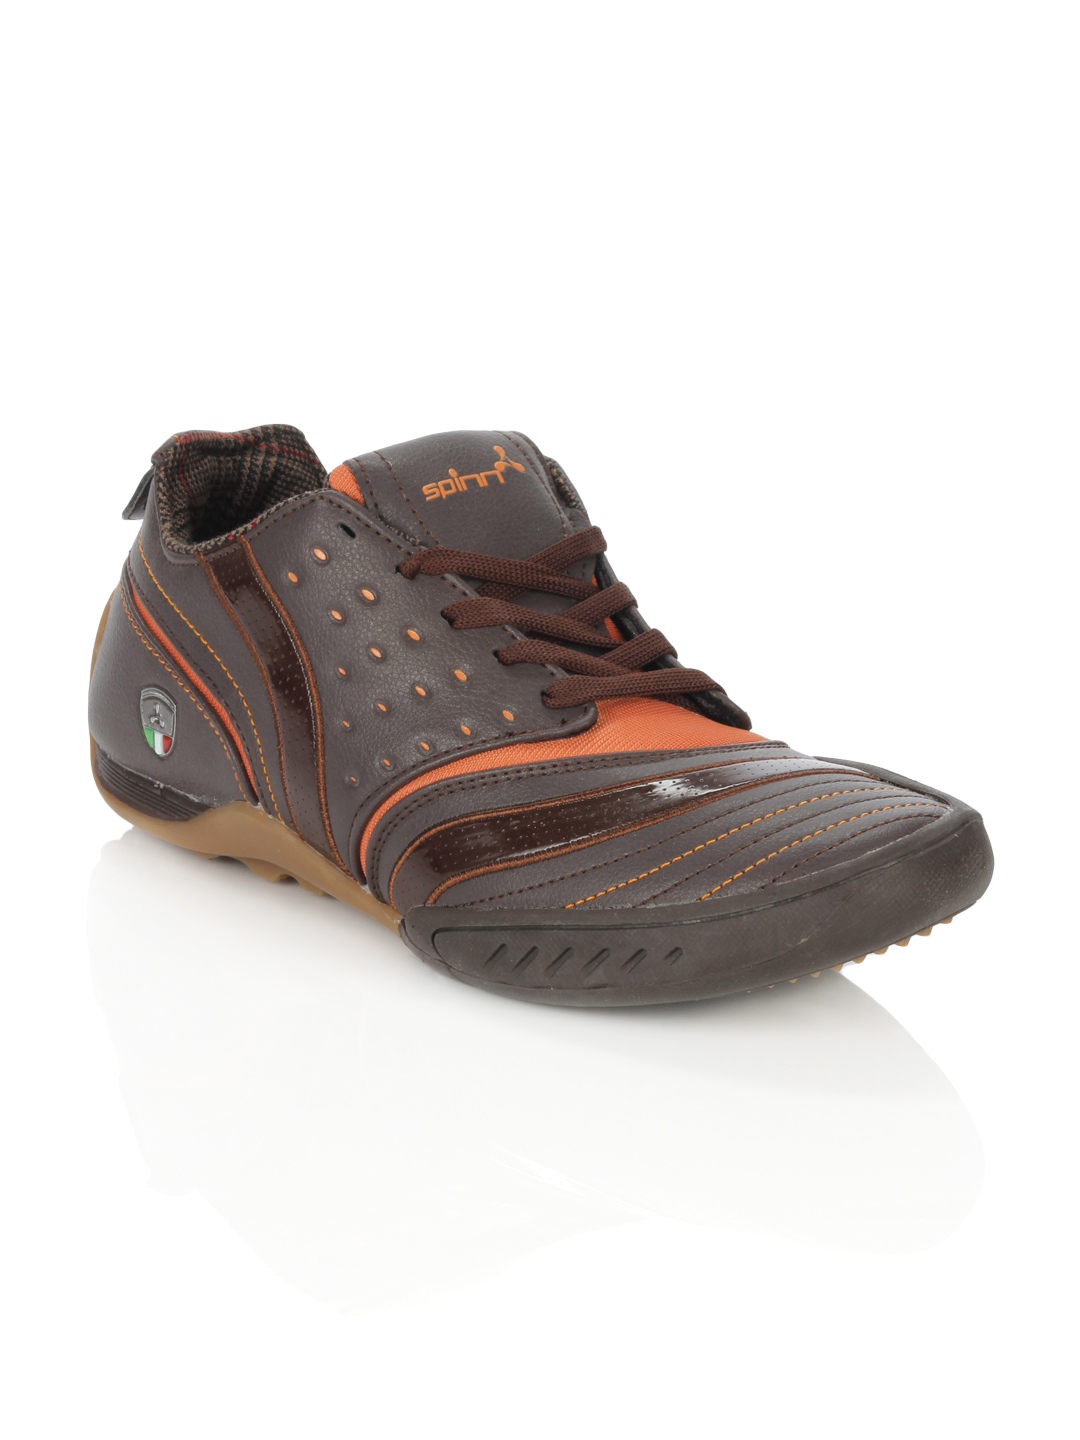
Spinn Men Temptation Brown Shoes
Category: Footwear / Shoes / Casual Shoes
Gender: Men
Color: Brown
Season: Spring 2013
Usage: Casual